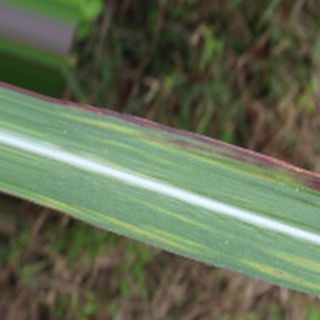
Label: sugarcane_bacterial_blight